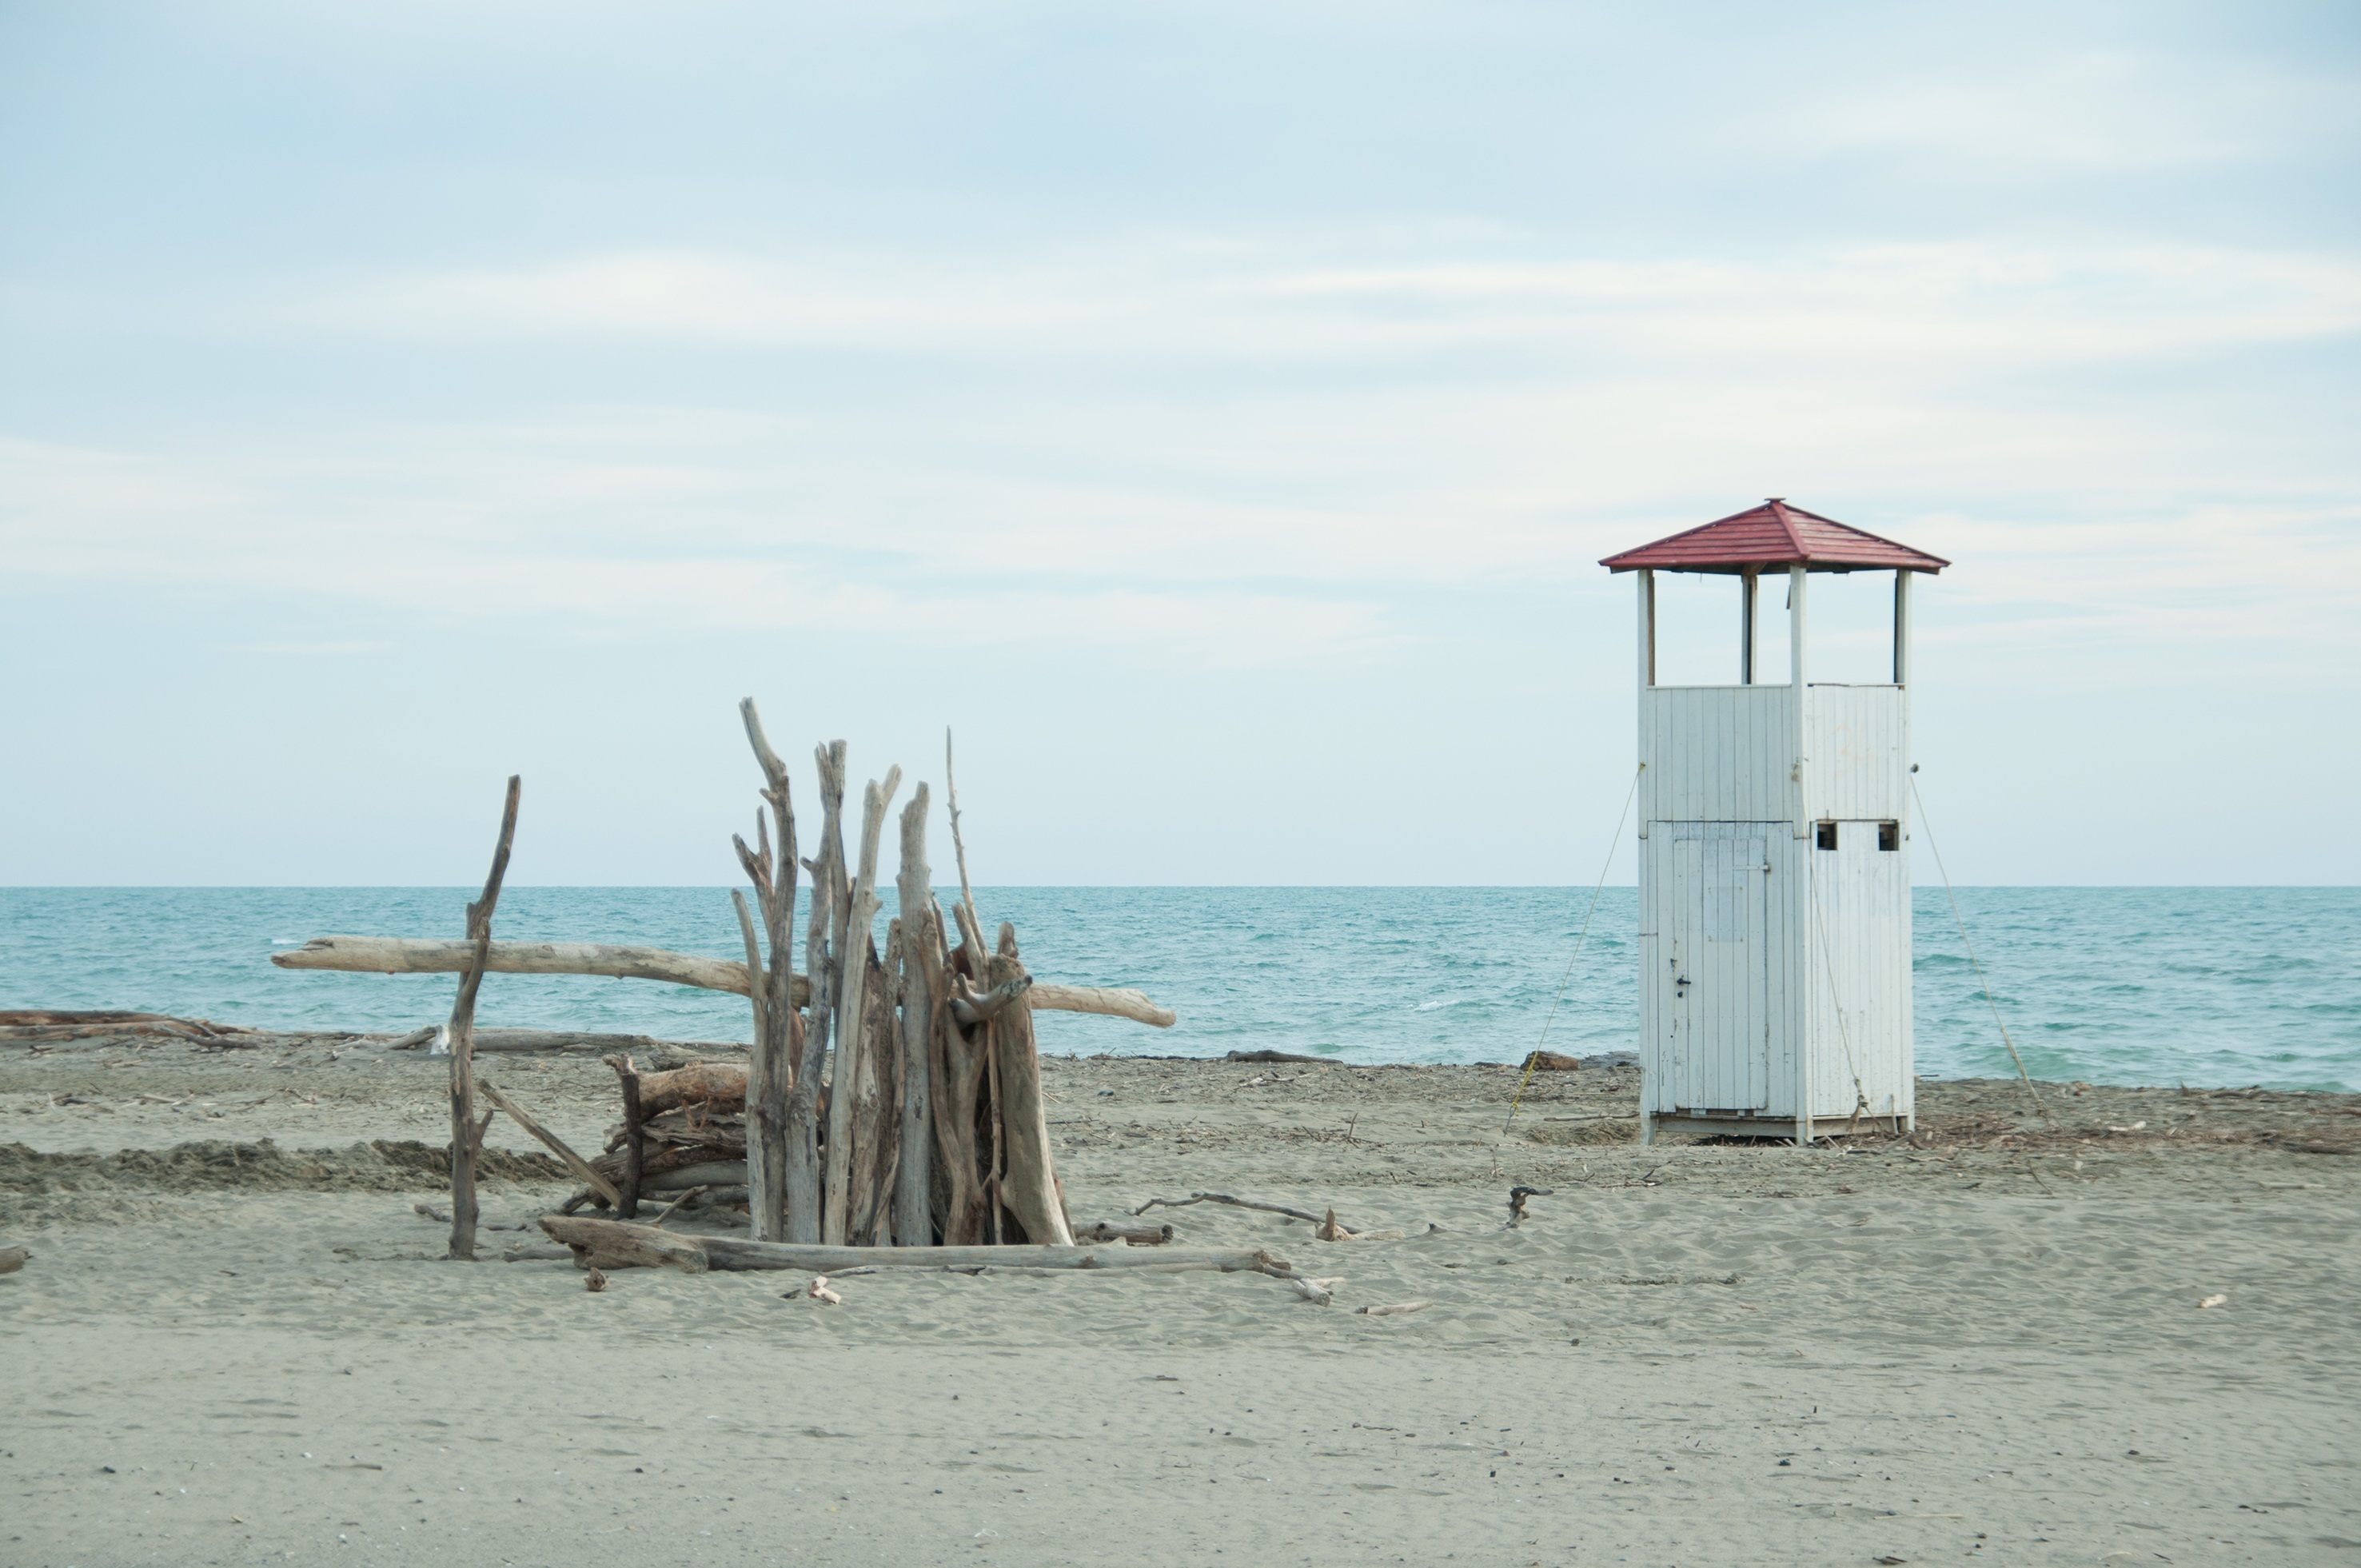
beach, sea, coast, water, sand, ocean, wood, shore, wind, pier, vacation, construction, tower, bay, island, rest, body of water, cape, strains, letting go, wood trunks, acceptance, regulatory storm